Ernesto Hernández Busto

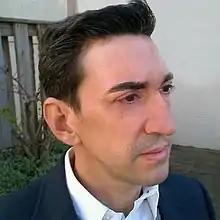
Ernesto Hernández Busto

Ernesto Hernández Busto (born 1968 in Havana, Cuba) is a Cuban writer living in Barcelona (Spain).